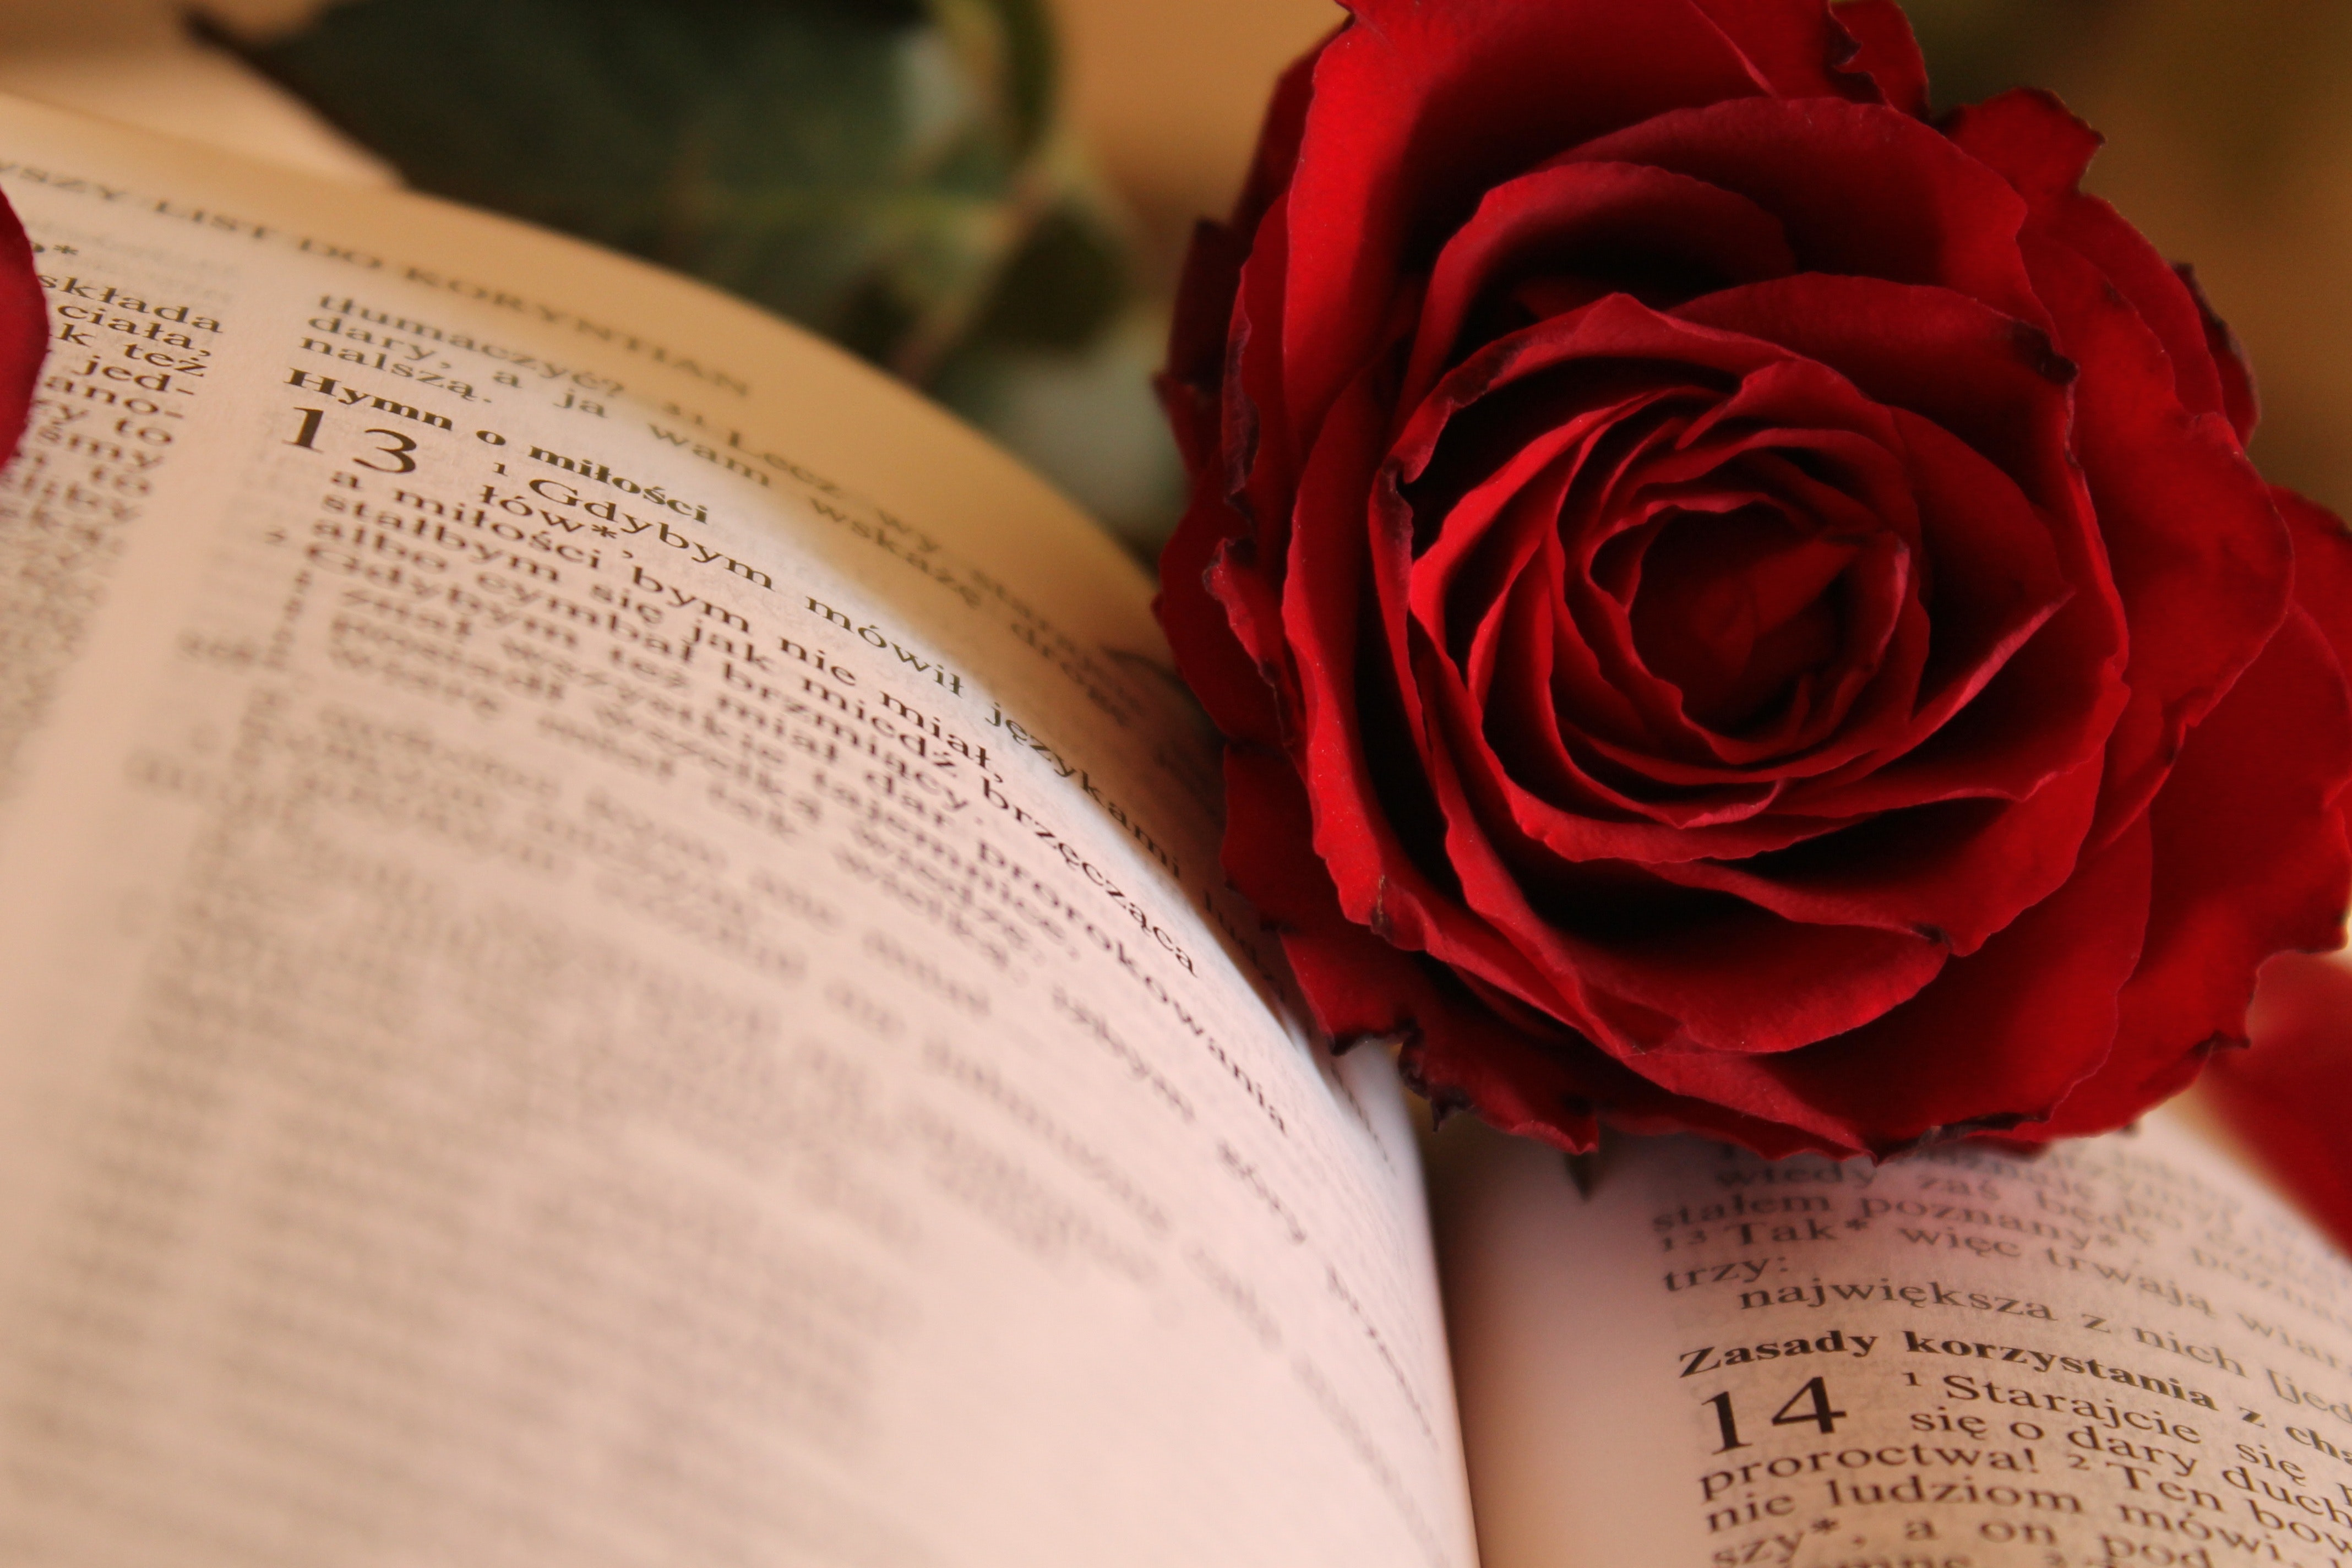
red, text, rose, love, sheet music, petal, garden roses, flower, rose family, valentine's day, book, plant, font, still life photography, paper, rose order, romance, carmine, music, heart